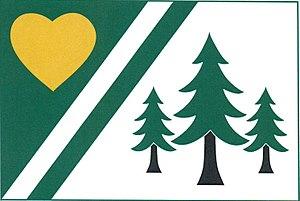
Rozkoš est une commune du district de Znojmo, dans la région de Moravie-du-Sud, en République tchèque. Sa population s'élevait à 173 habitants en 2019.